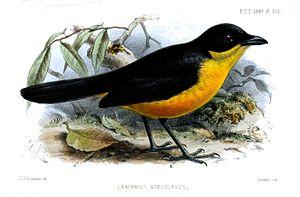
Le Gonolek à ventre jaune est une espèce d’oiseaux de la famille des Malaconotidae.